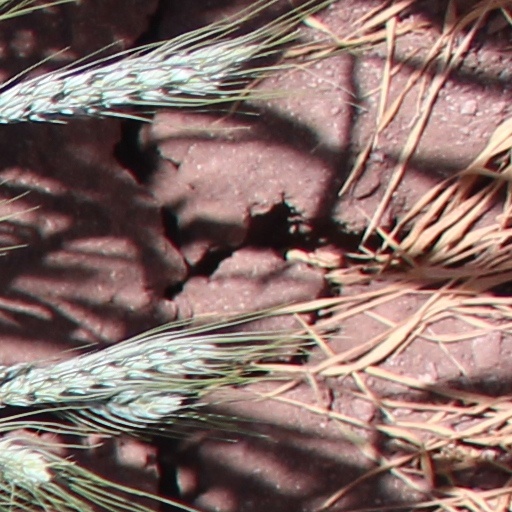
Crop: wheat